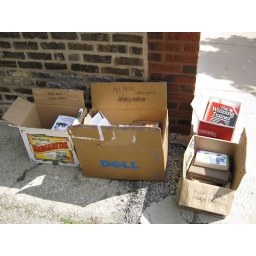
Neighbor moved, left boxes of books outside in the alley. I took several.